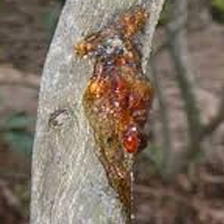
Label: stem_cracking_ gummosis